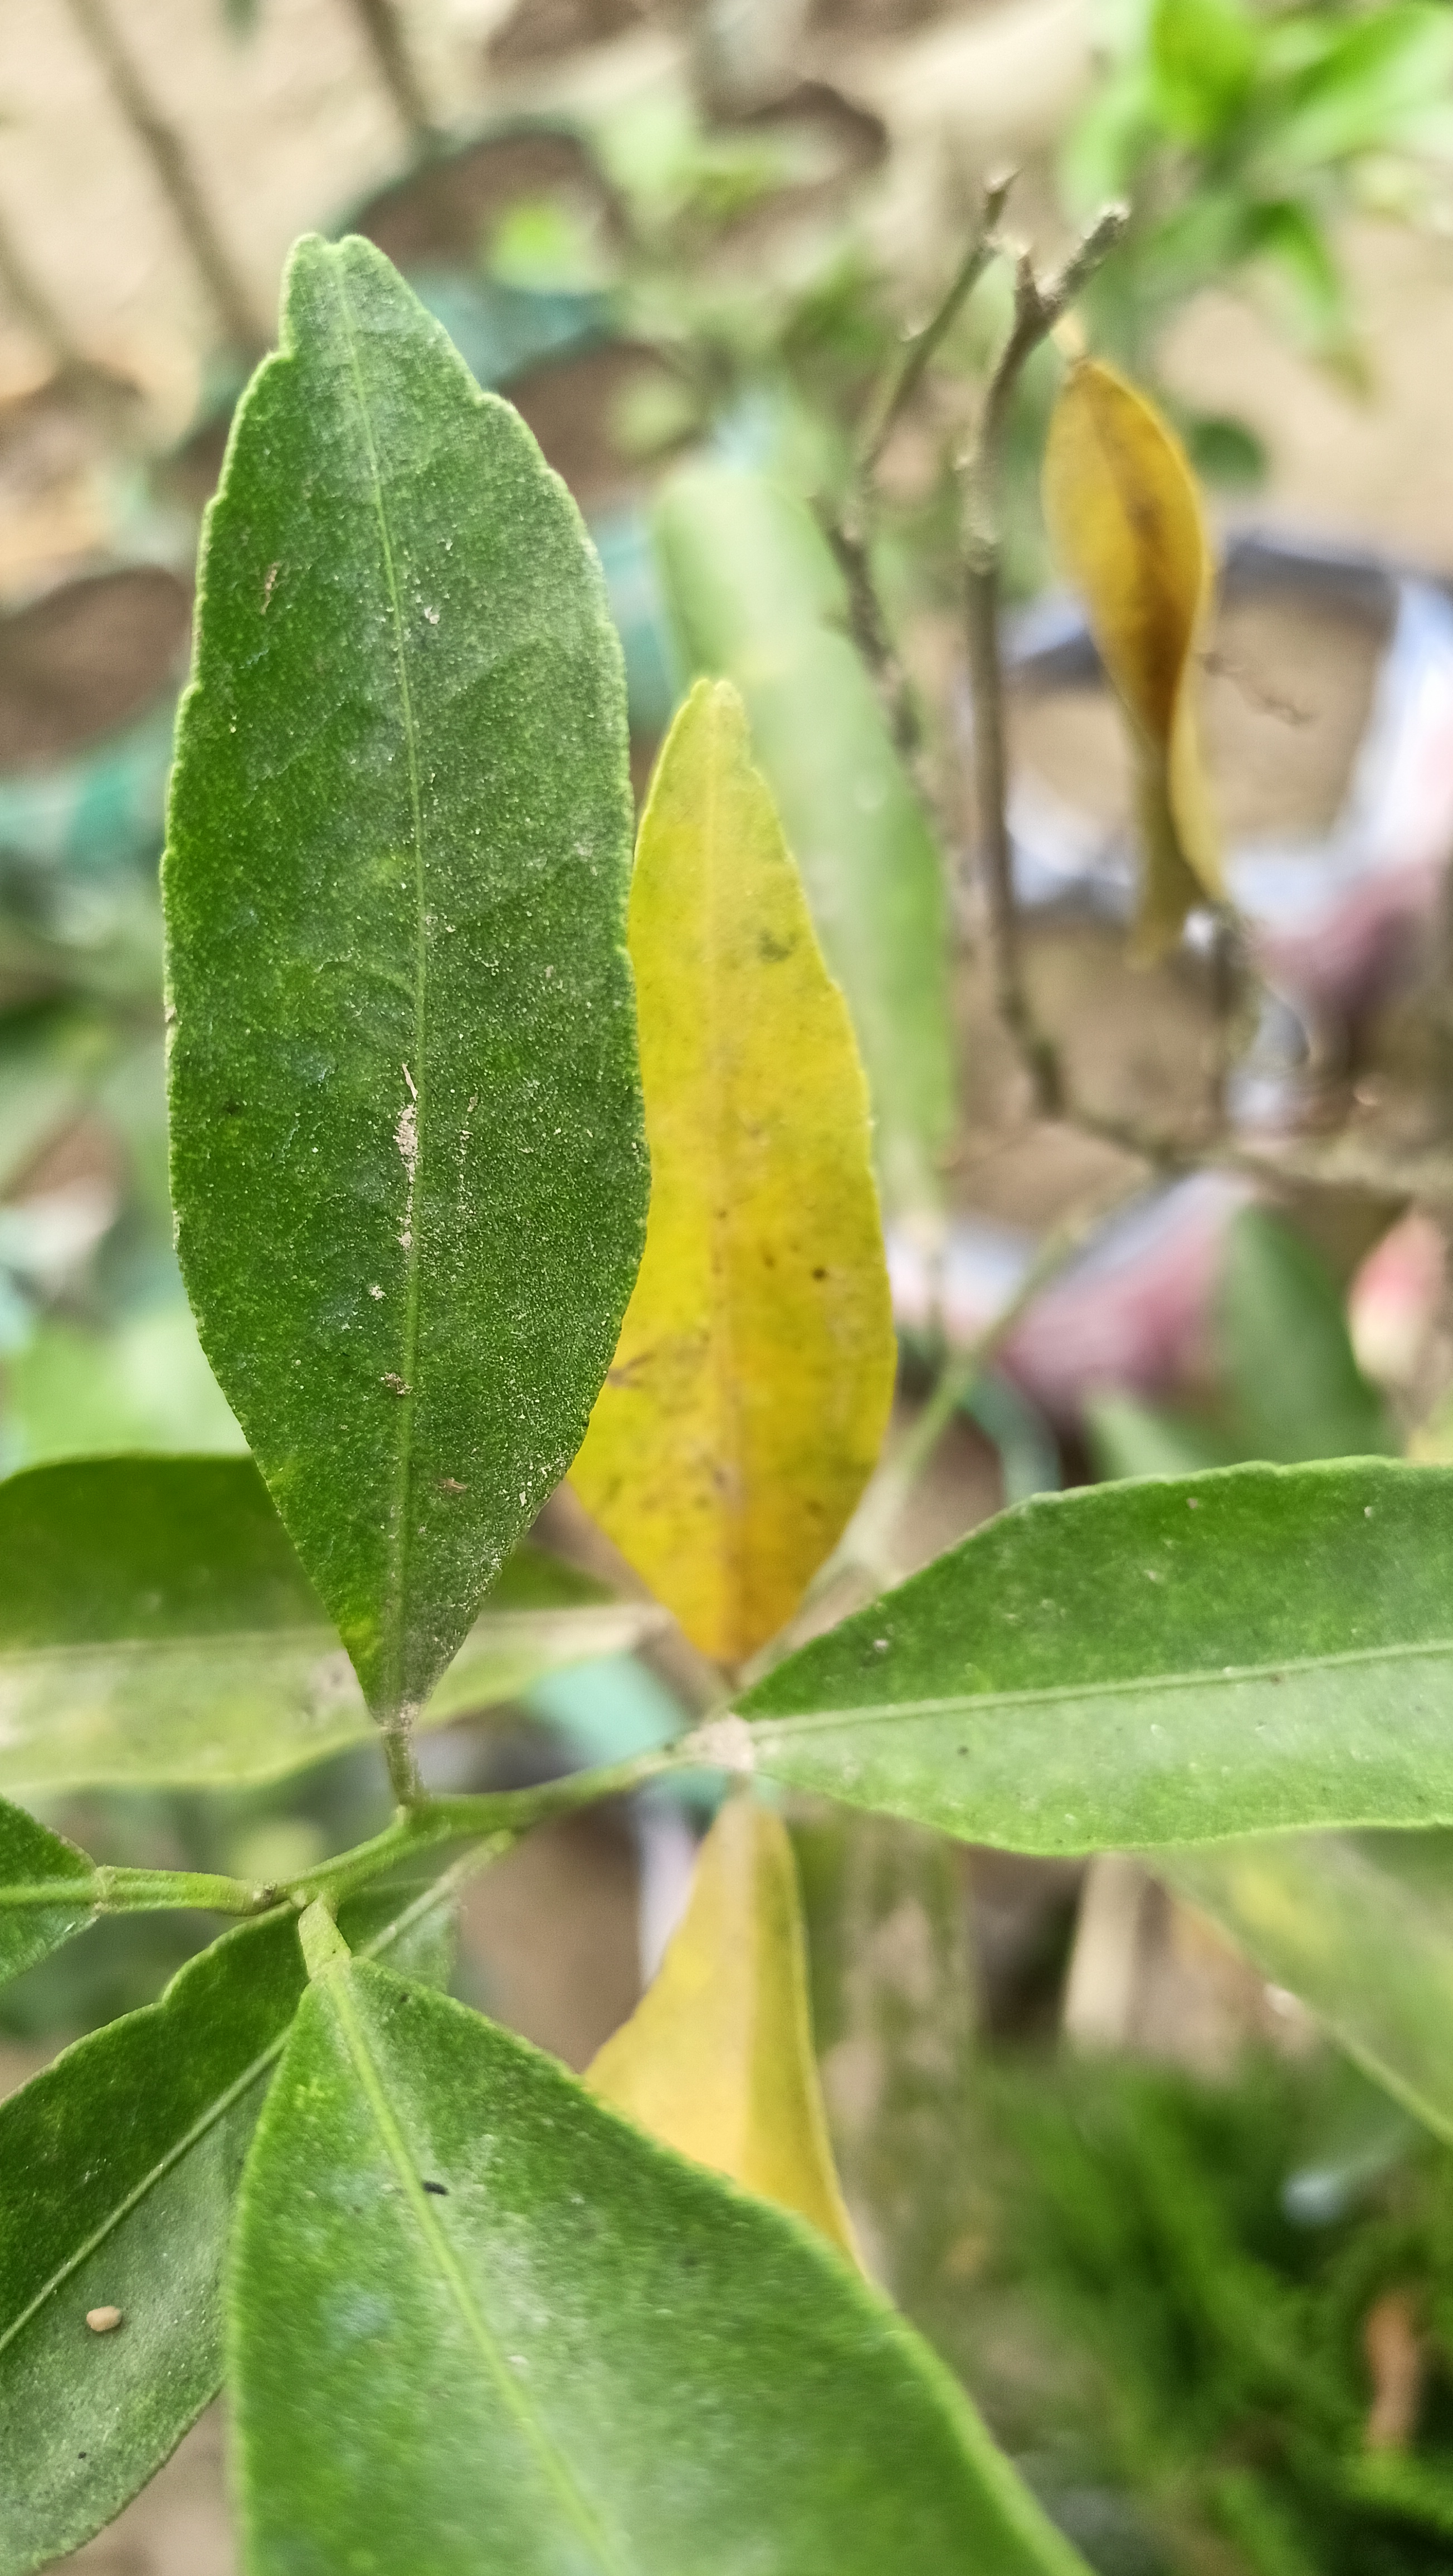
Mandarin leaf variety: Mandaring